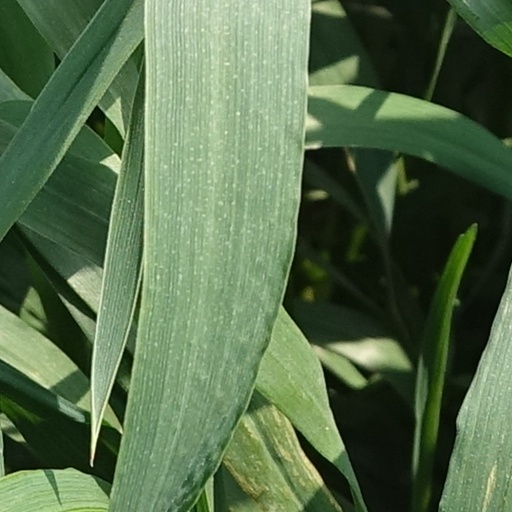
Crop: wheat